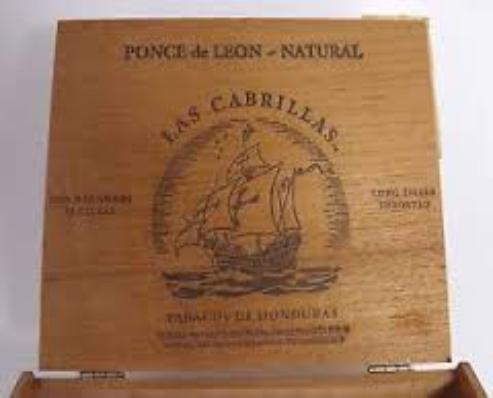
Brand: Las Cabrillas
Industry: Necessities